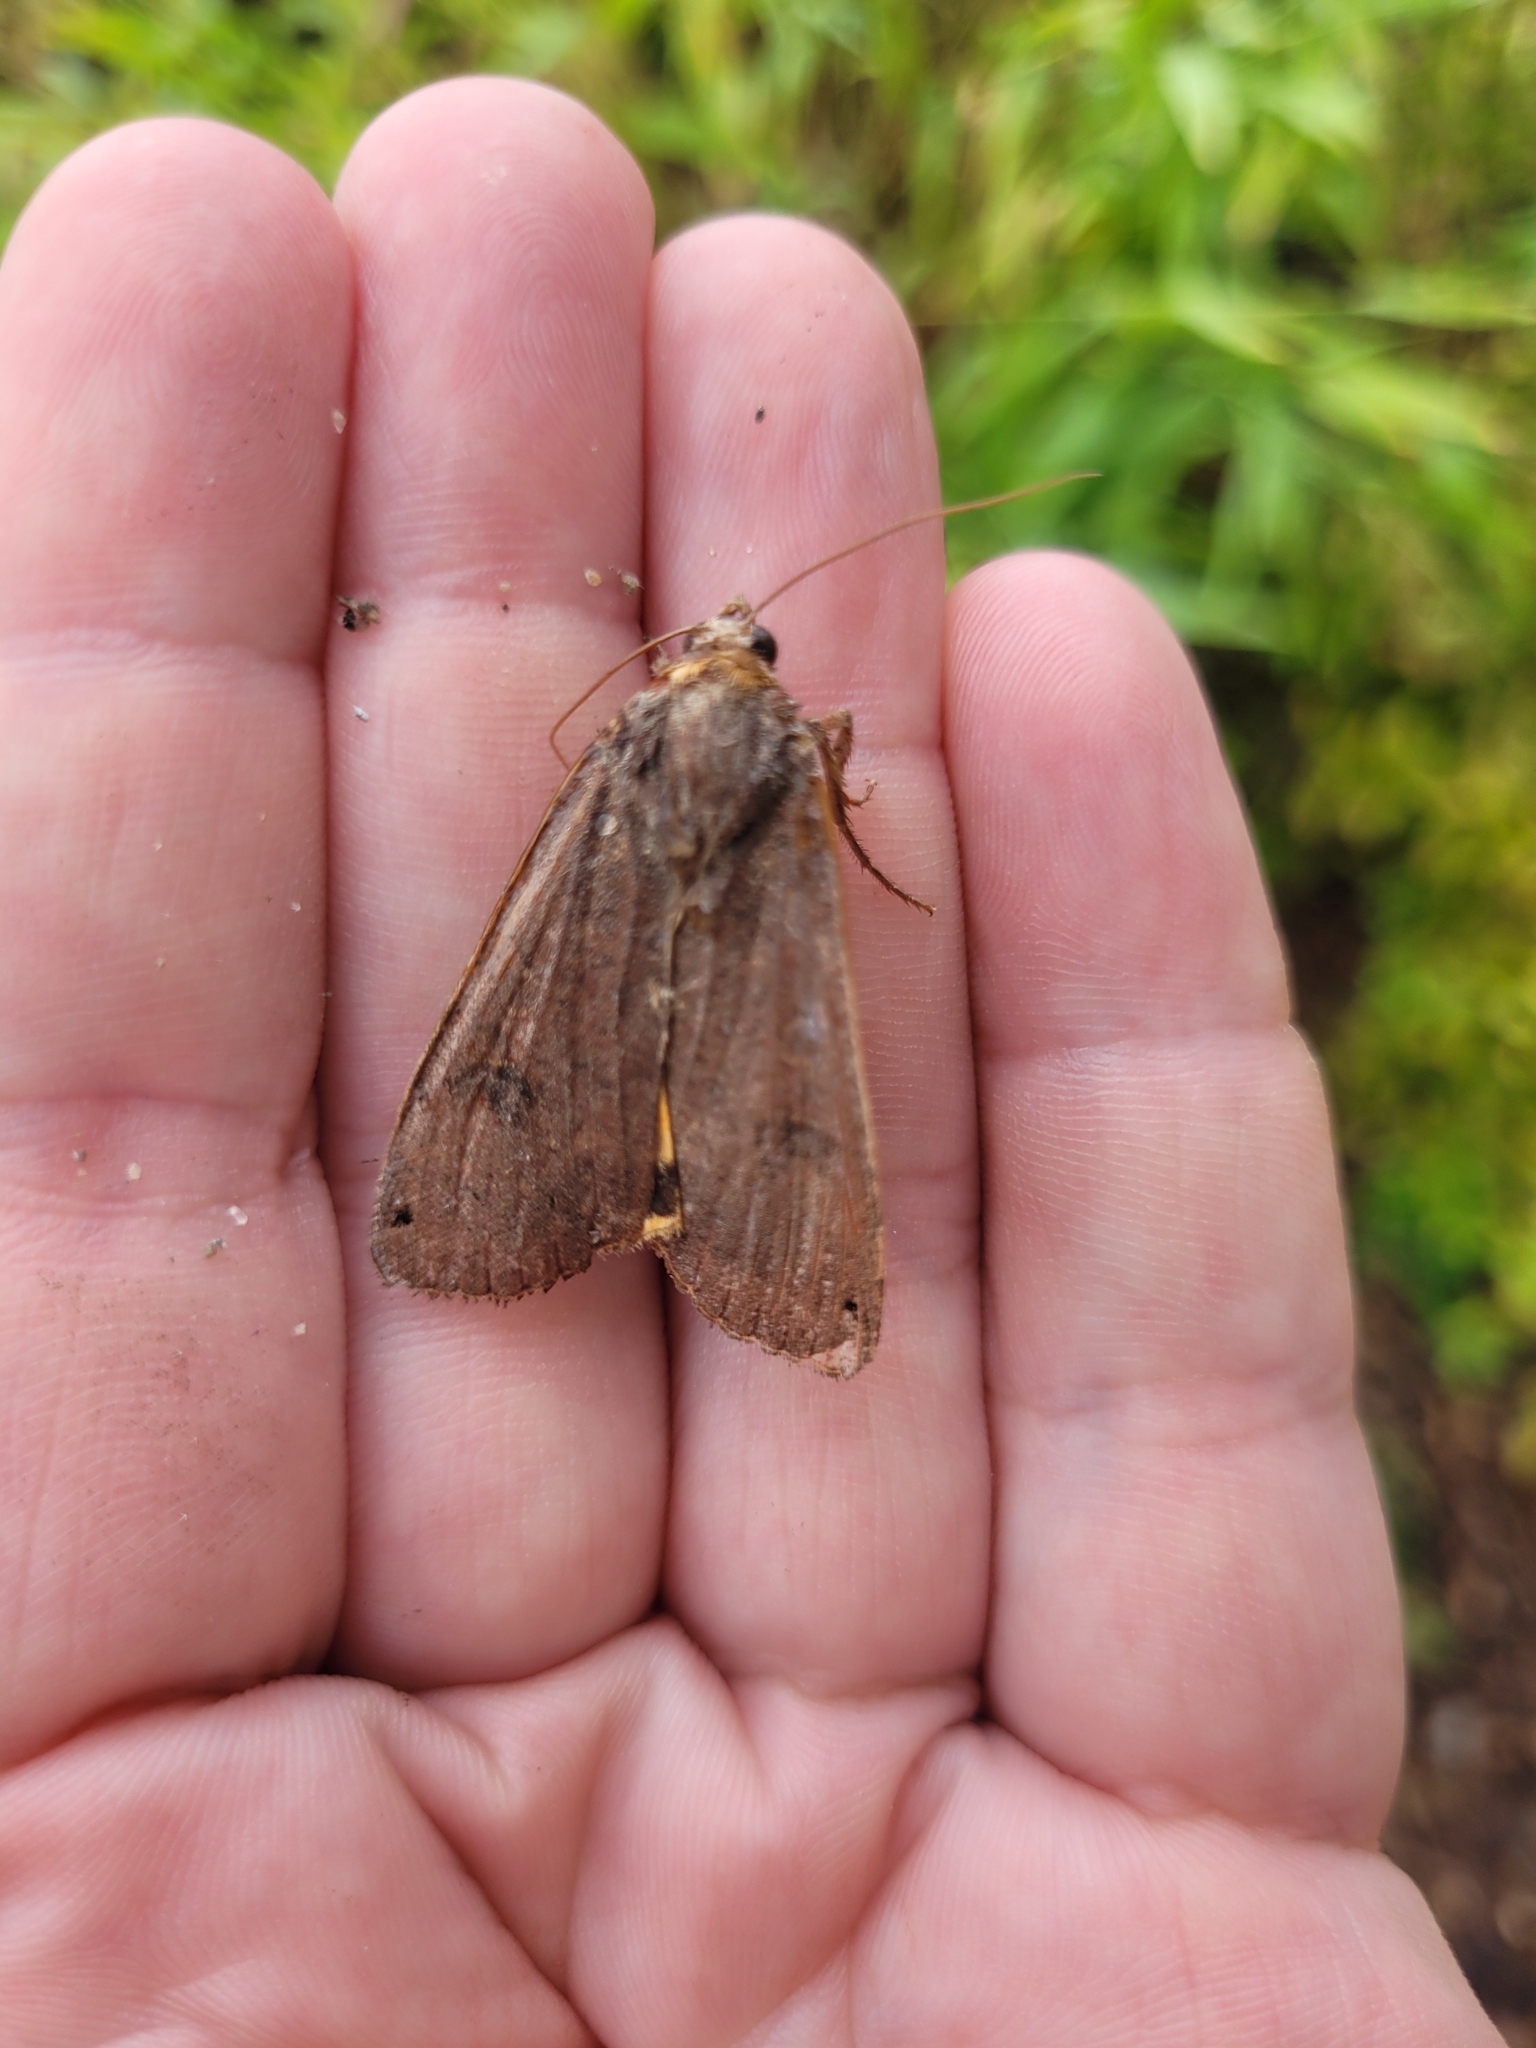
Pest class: cutworms